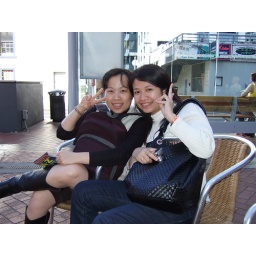
with sharon in sky tower 2